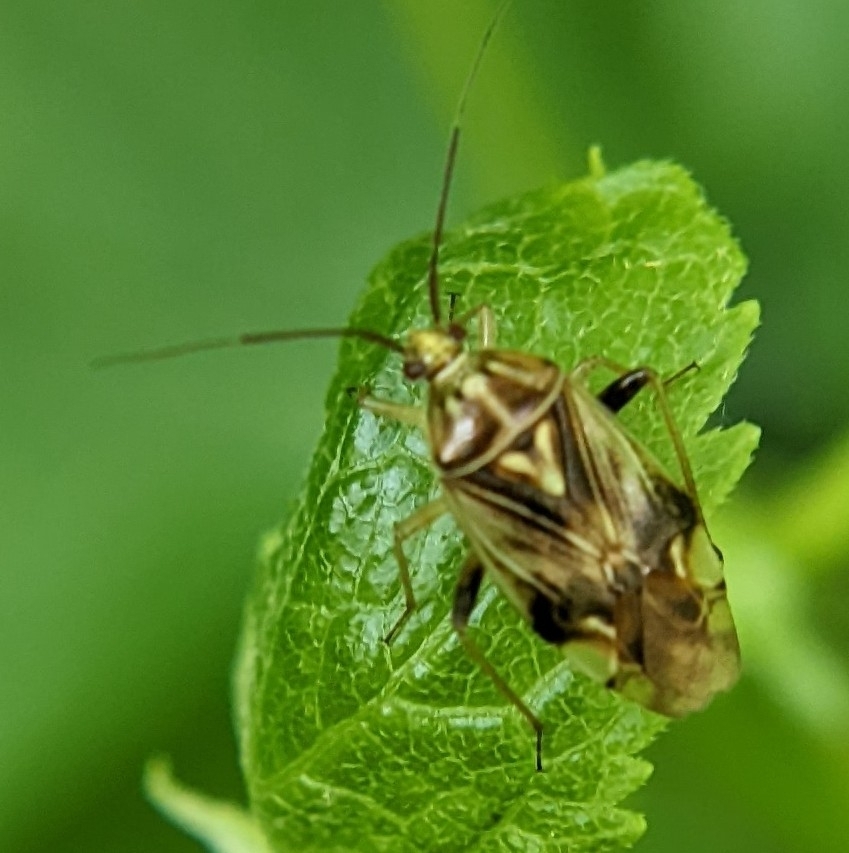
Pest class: lygus_bug